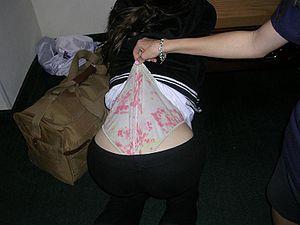
Un wedgie ou tire-slip est un acte consistant à coincer les sous-vêtements de quelqu'un dans son sillon interfessier. Bien qu'un wedgie puisse survenir spontanément, le terme est habituellement réservé au cas où il est intentionnel, qu'il s'agisse d'une farce ou d'une brimade. Administrer un wedgie implique donc de tirer vers le haut les sous-vêtements de la victime.